Javairô Dilrosun

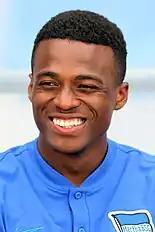
Dilrosun with Hertha BSC in 2019

On 3 May 2018, German club Hertha BSC signed Dilrosun from Manchester City for the 2018–19 season. He signed a four-year contract lasting until 2022.